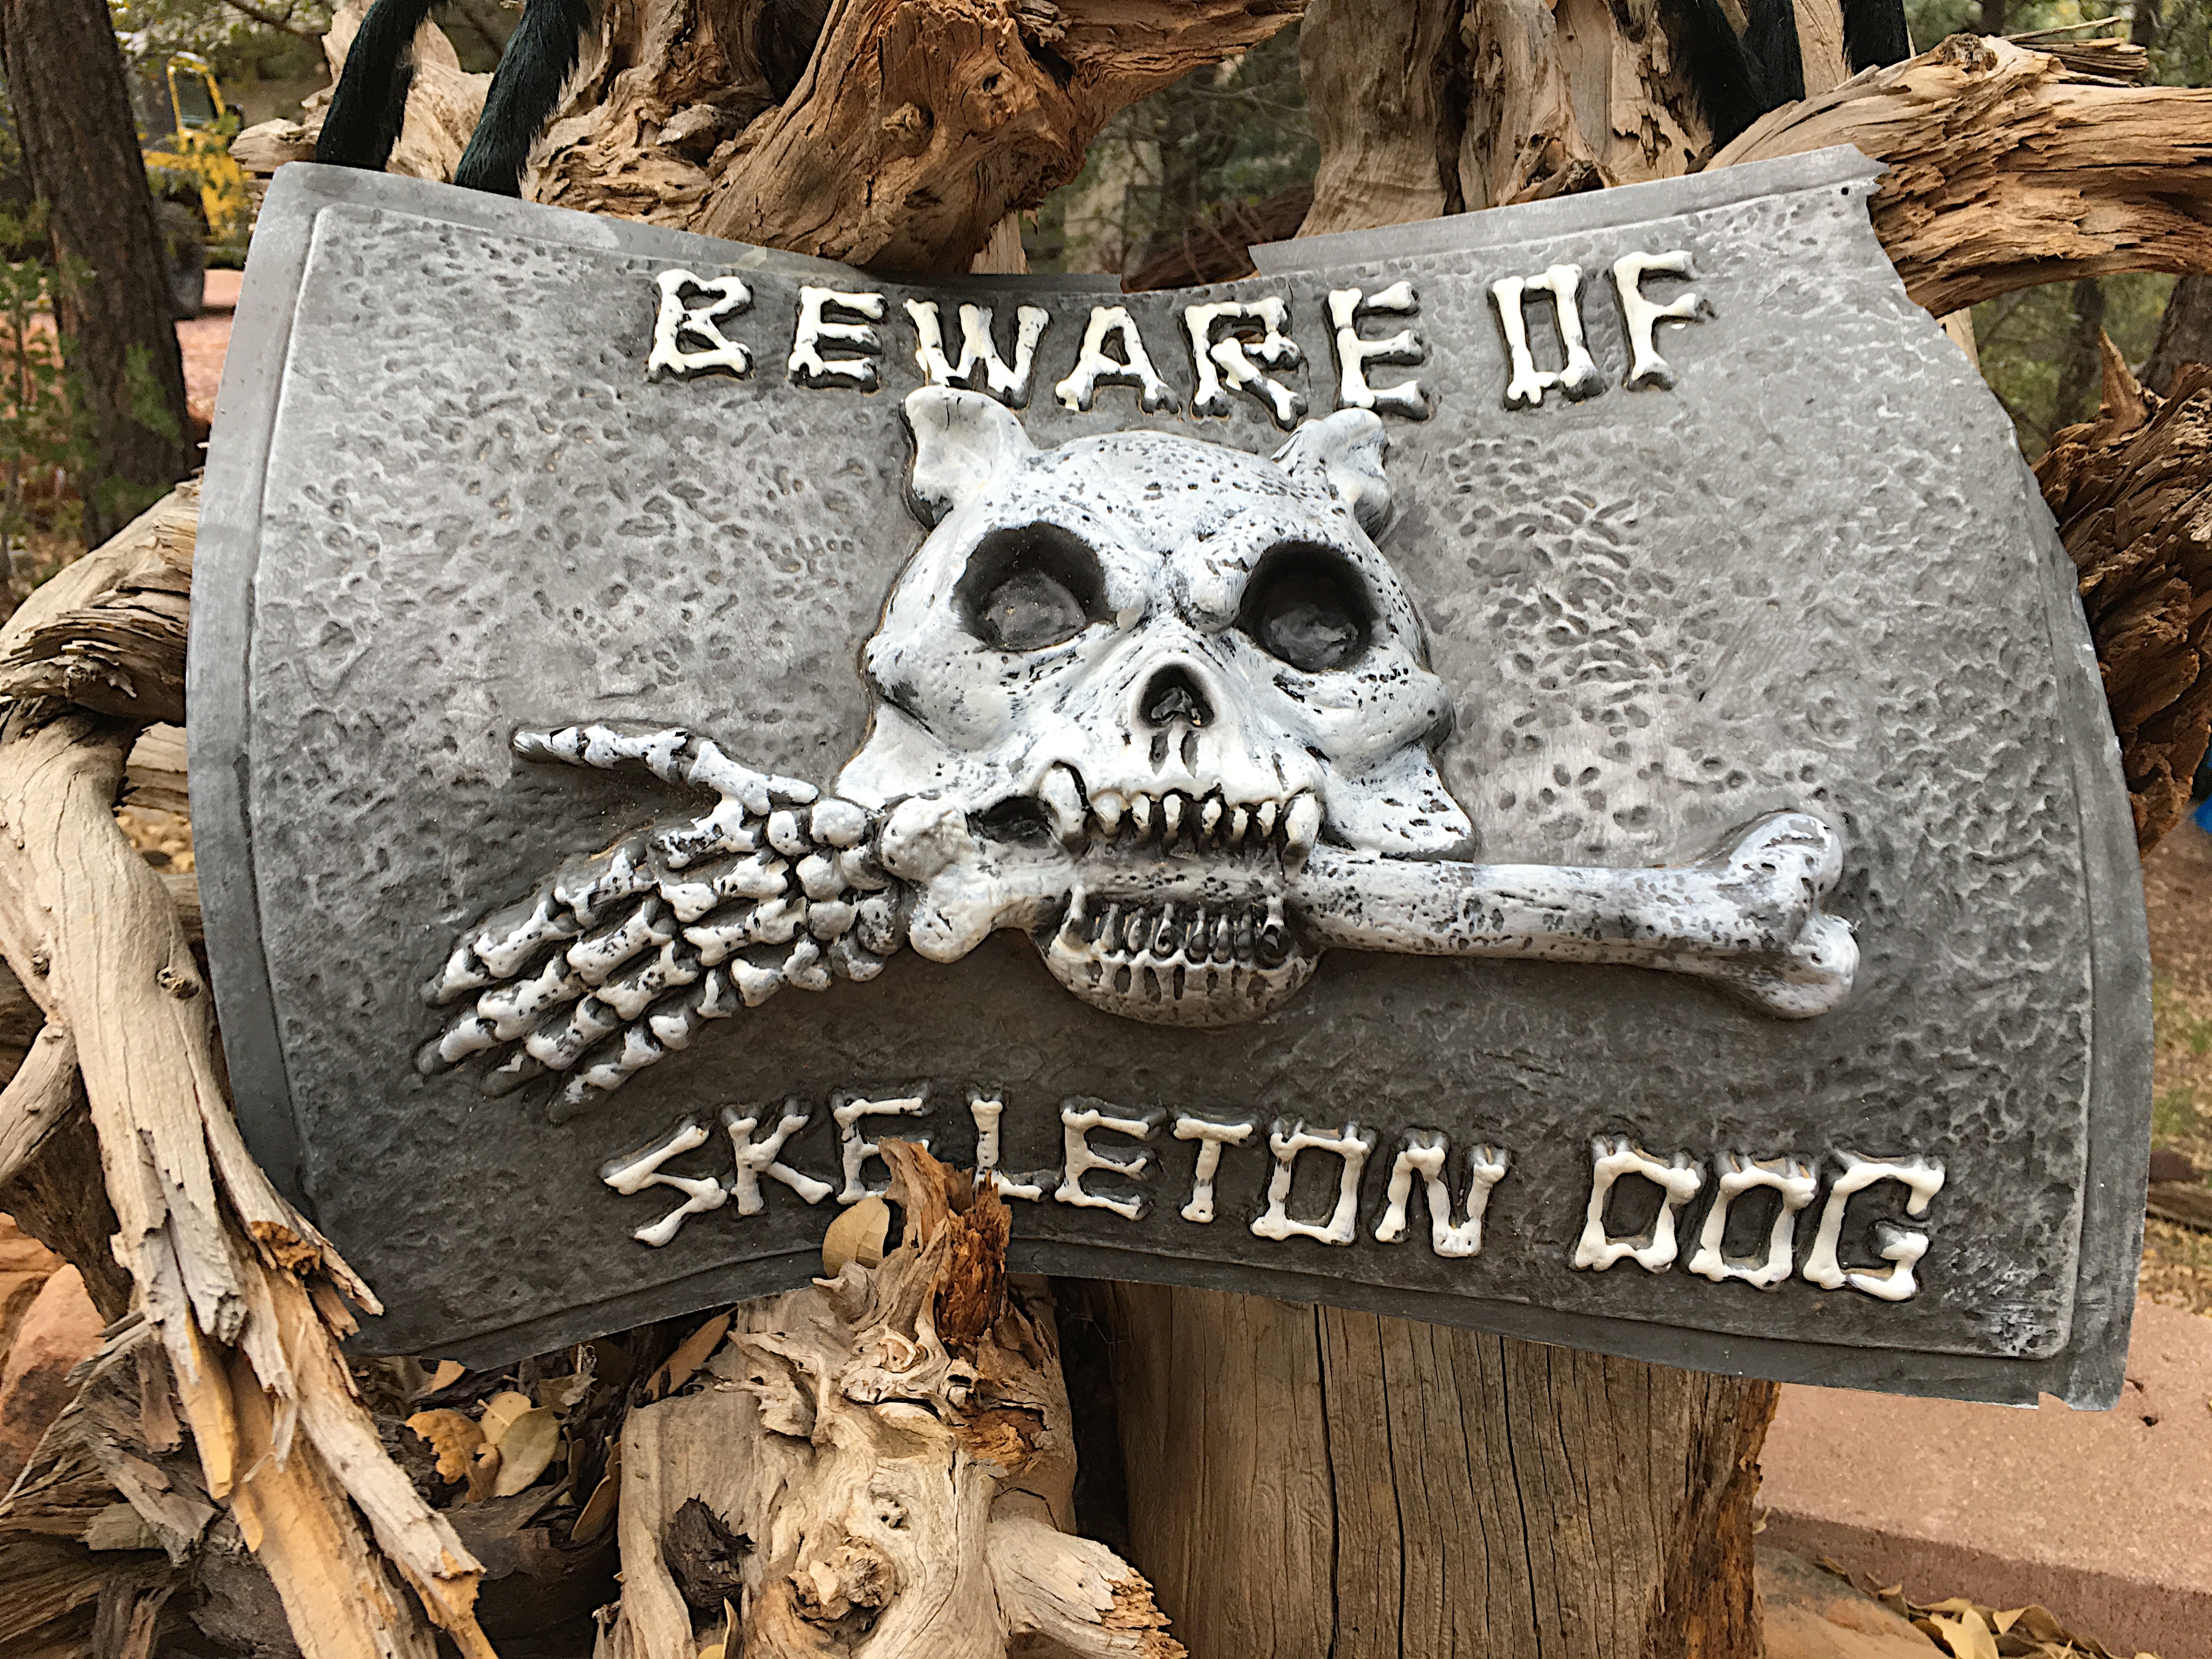
sculpture, art, carving, ancient history